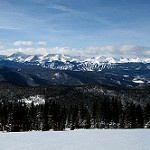
Scene: Outdoor